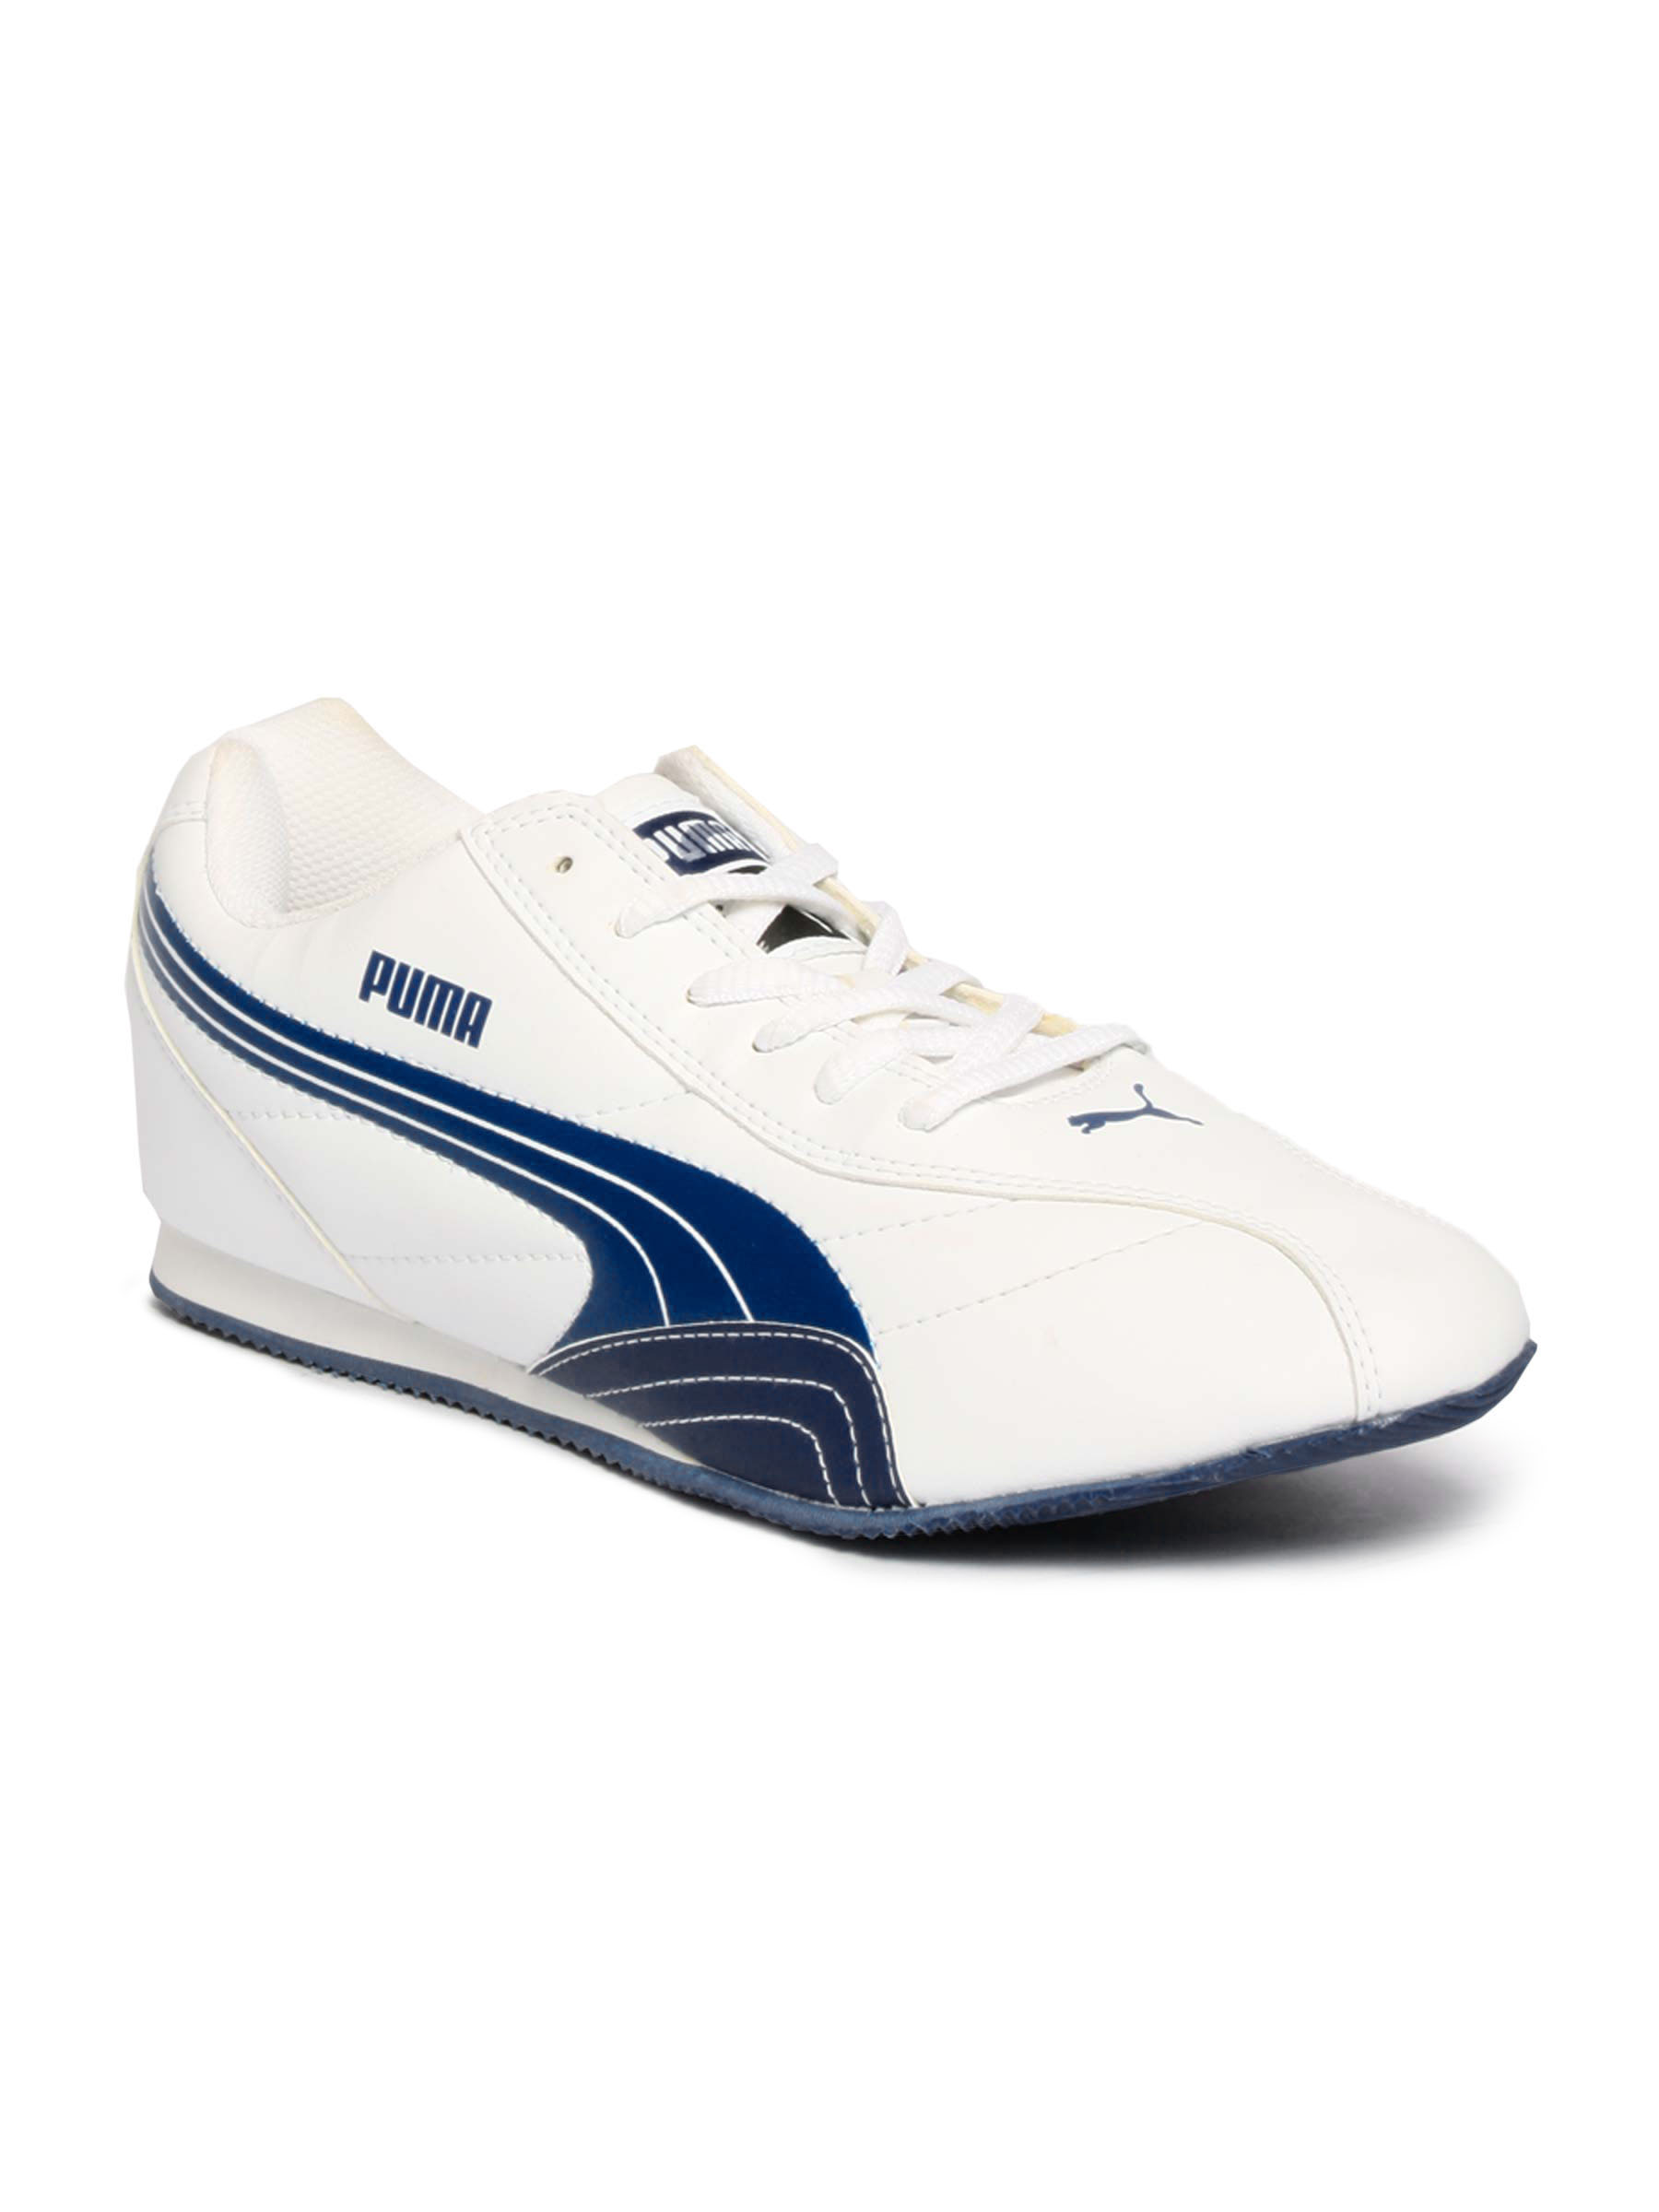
Puma Men Wirko White Casual Shoes
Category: Footwear / Shoes / Casual Shoes
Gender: Men
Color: White
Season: Fall 2011
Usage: Casual